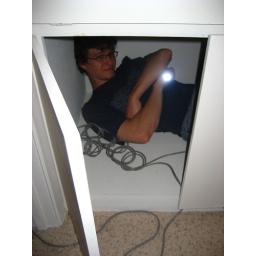
arvind found me in a cabinet while running some network cable to our downstairs computer